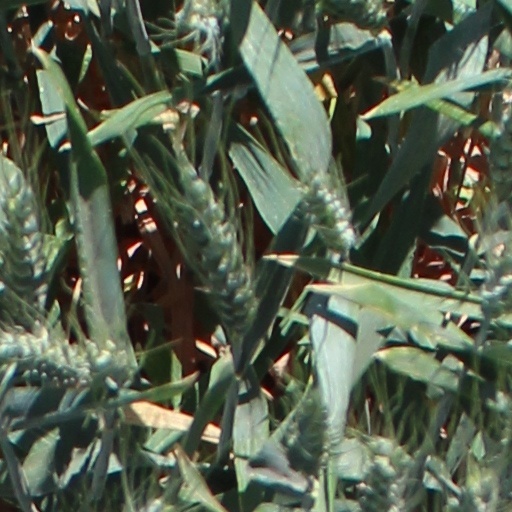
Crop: wheat